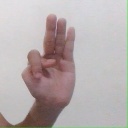
अक्षर: भ